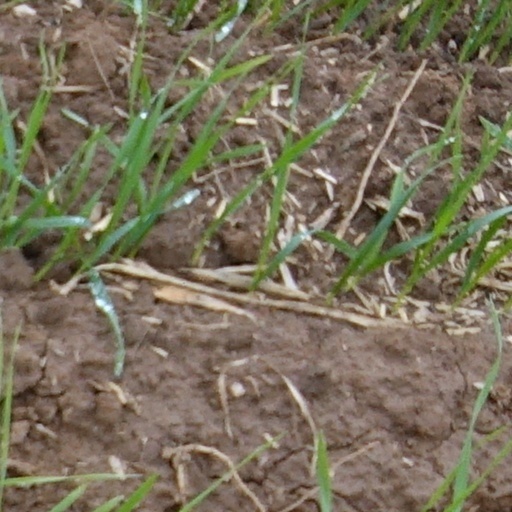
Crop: wheat